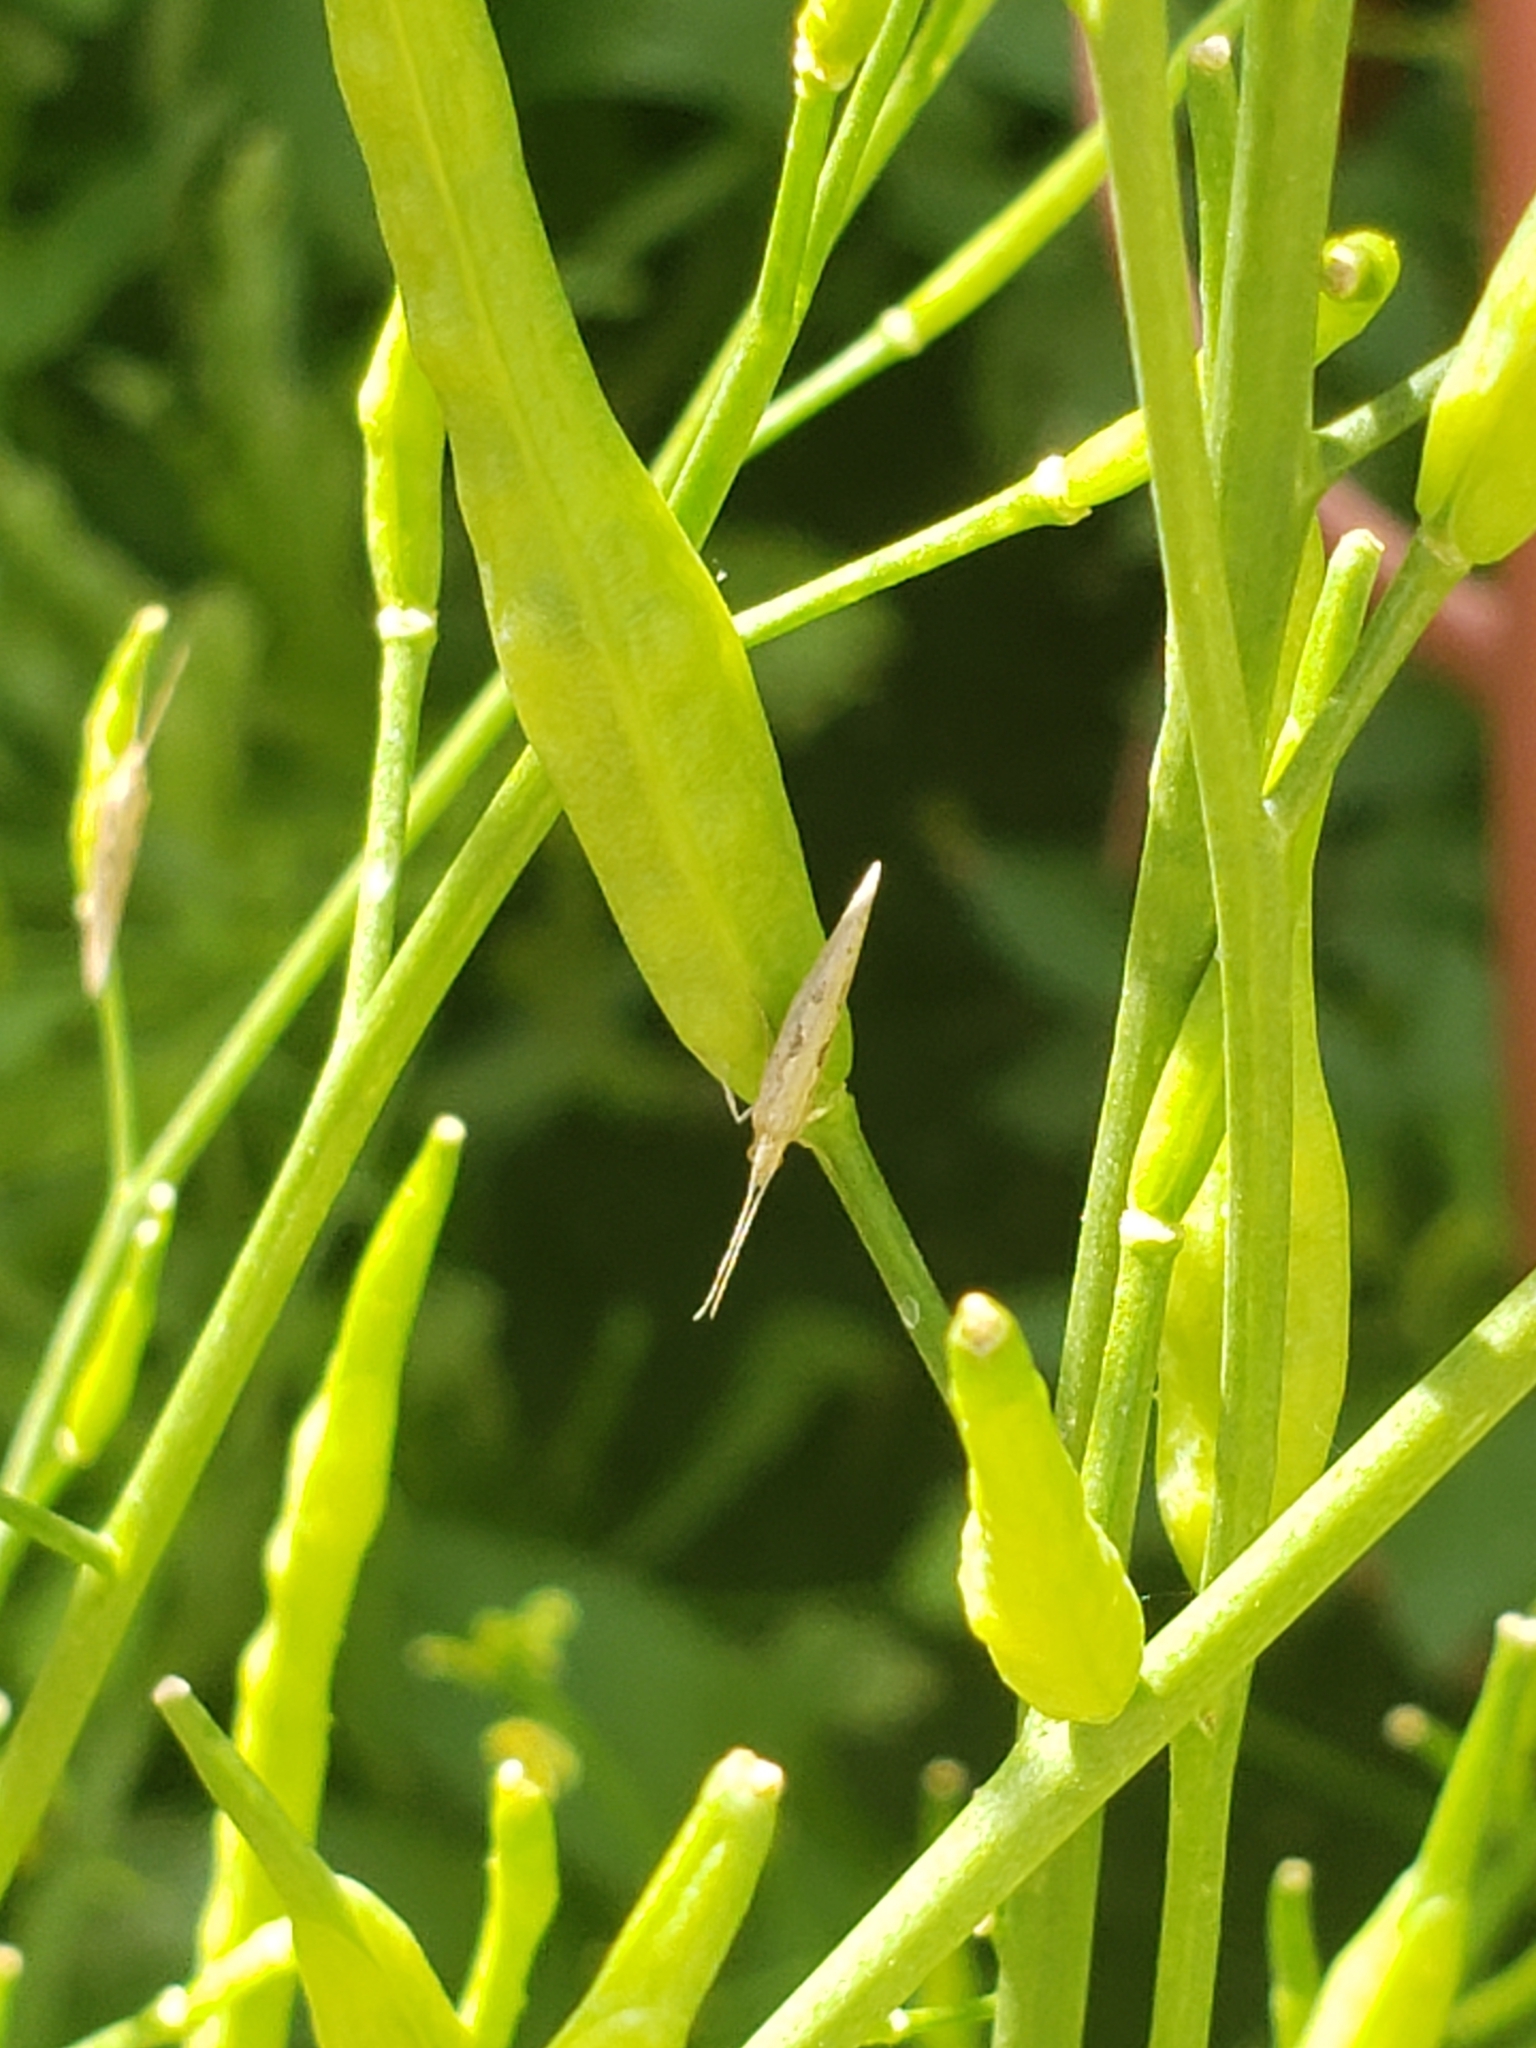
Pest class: diamondback_moth